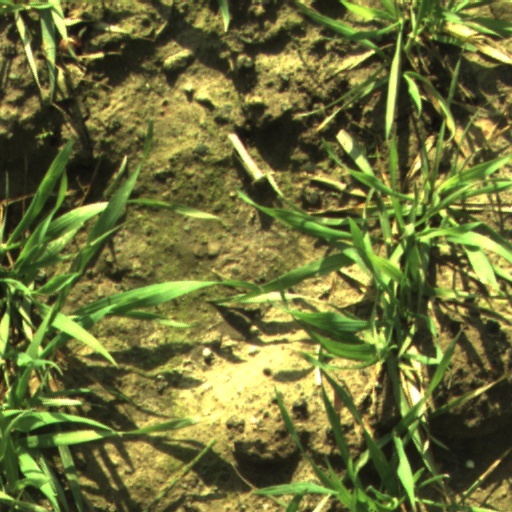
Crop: wheat